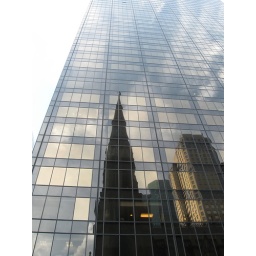
Reflection of St. Patrick's Cathedral in glass building